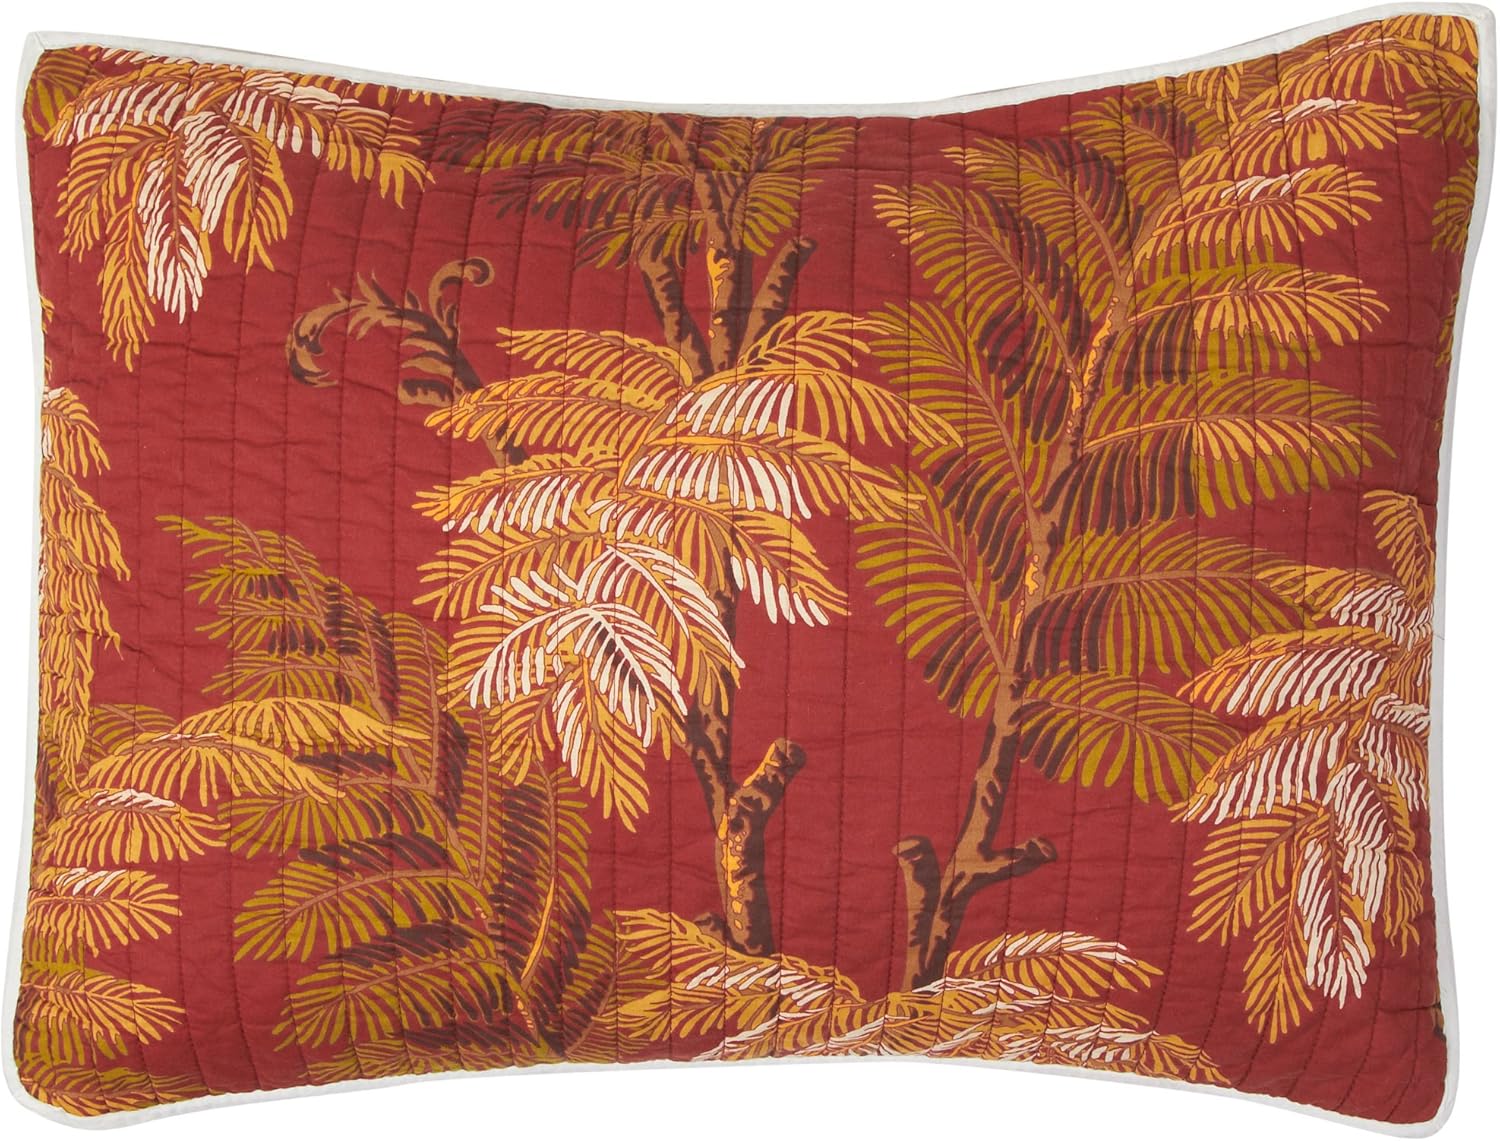
MFi Certified iPhone Charger Lightning Cable 5 Pack [3/3/6/6/10FT] Extra Long Nylon Braided USB Charging & Syncing Cord Compatible JS3082
Category: Amazon Home
Tommy Bahama combines refined elegance and tropical appeal. Part of the Orange Cay bedding collection, this island-inspired sham features a detailed palm design. Quilted sham is 80% cotton, 15% polyester, 5% new reclaimed fibers & measures 20 x 26 inches., For the Home,Bedding,Pillow Shams
Features: Cotton